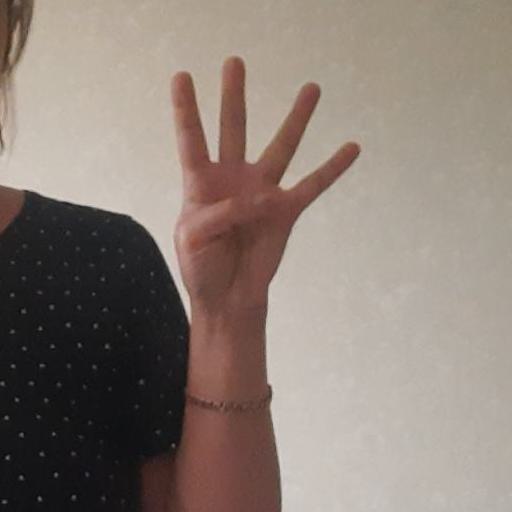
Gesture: four